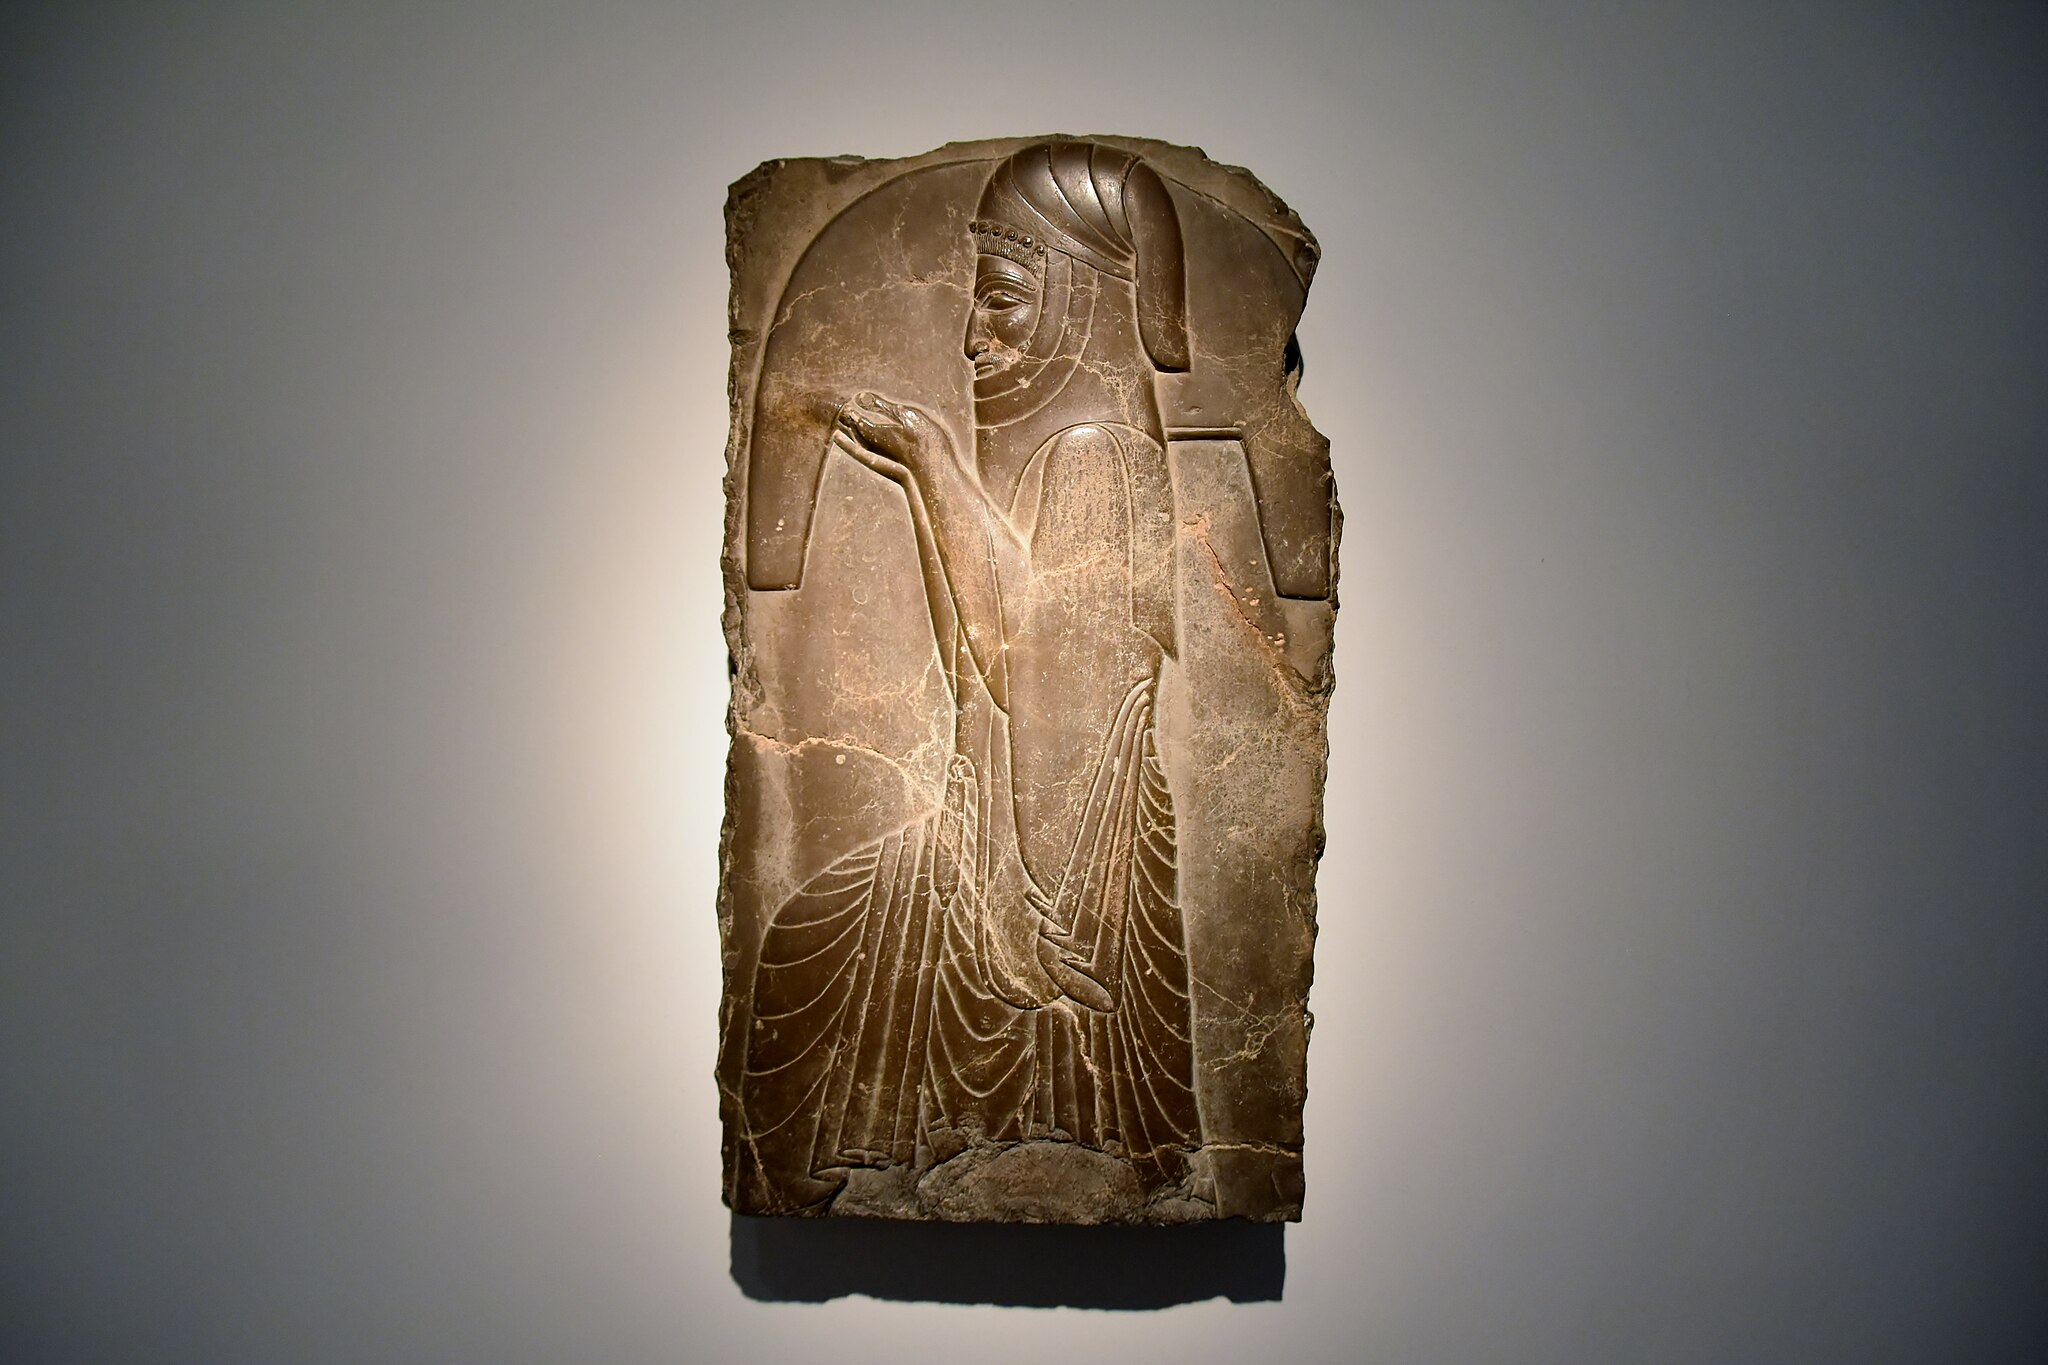
Title: Relief from Persepolis, 5th cent. BCE, Ny Carlsberg Glyptotek, Copenhagen (36419747475)
Description: Relief from Persepolis, 5th cent. BCE, Ny Carlsberg Glyptotek, Copenhagen
Date: Taken on 30 June 2017, 00:21
Categories: Denmark photographs taken on 2017-06-30, Flickr images reviewed by FlickreviewR 2, Reliefs from Persepolis, Near Eastern sculptures in Ny Carlsberg Glyptotek, Photographs by Richard Mortel